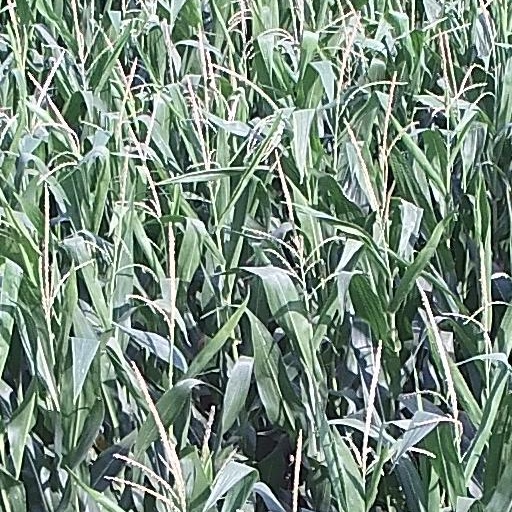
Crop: maize; corn